Numismatic history of the United States

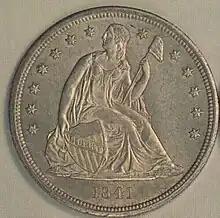
Seated Liberty dollar

Paper money would not be printed by the United States until 1861.